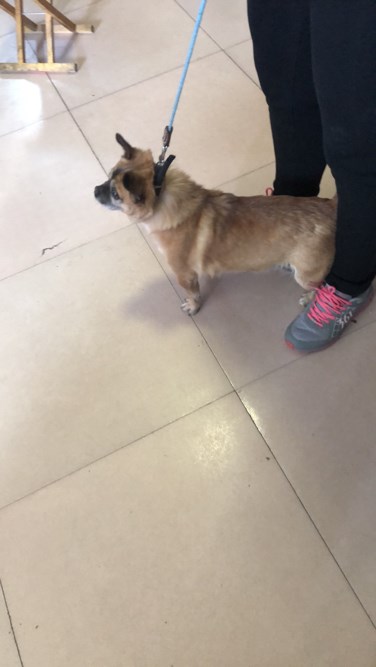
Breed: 3336-n000121-chinese_rural_dog